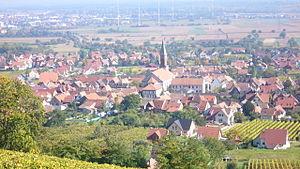
Vue sur Kintzheim depuis le château
Kintzheim est une commune française située dans le département du Bas-Rhin, en région Grand Est.